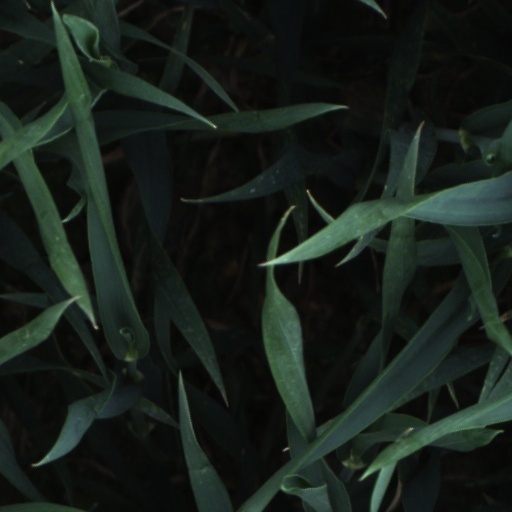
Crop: wheat